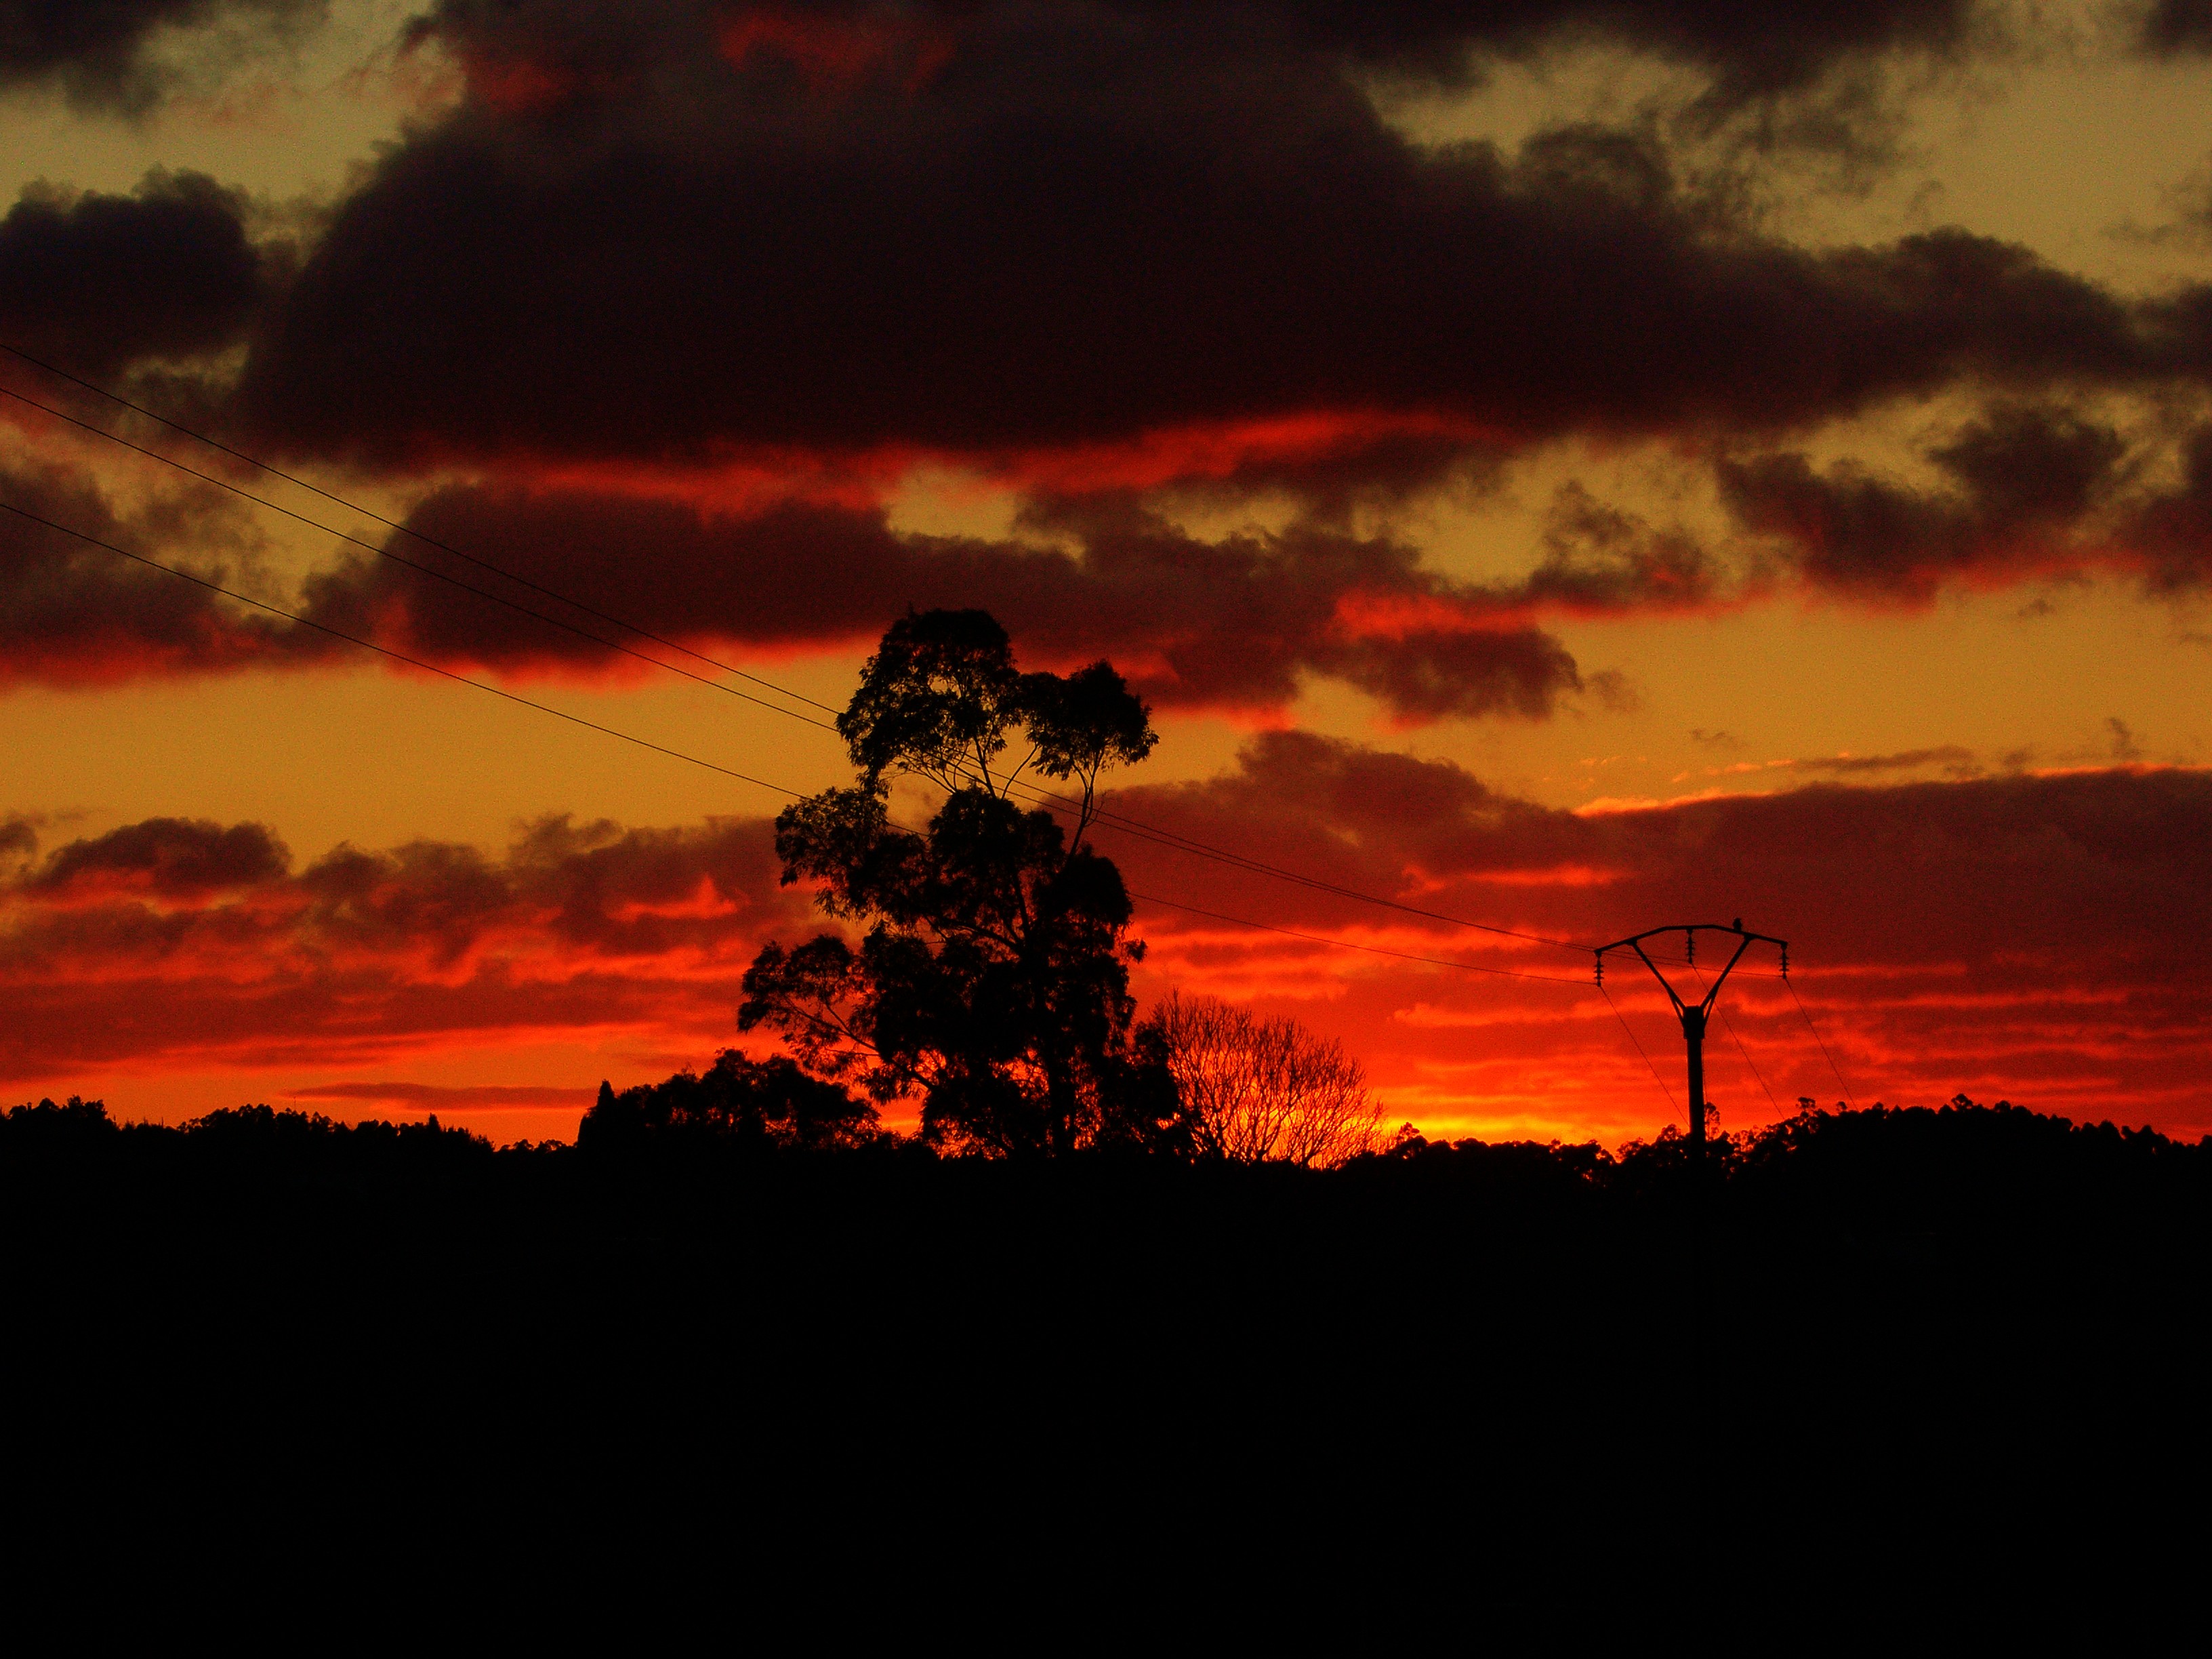
horizon, cloud, sky, sunrise, sunset, morning, dawn, atmosphere, dusk, evening, ggl1, gphoto, afterglow, red sky at morning